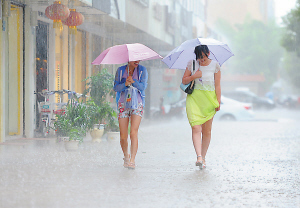
Weather: rain or strom